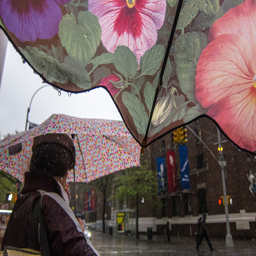
A person sitting beneath a large umbrella with a floral pattern.
an umbrella and a person under an umbrella
A person setting on a bench on a sidewalk holding an umbrella watching a building.
A person is sitting in the rain with a bright umbrella.
Someone is sitting under an umbrella in the rain waiting for the bus.